Dialling (telephony)

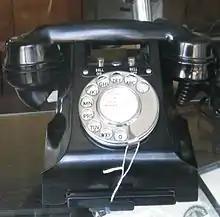
GPO 332 Telephone with letter codes

From 1912, the British General Post Office, which also operated the British telephone system, installed several automatic telephone exchanges from several vendors in trials at Darlington on 10 October 1914 (rotary system), Fleetwood (relay exchange from Sweden), Grimsby (Siemens), Hereford (Lorimer) and Leeds (Strowger). The BPO selected the Strowger switches for small and medium cities and towns. However, the selection of switching systems for London and other large cities was not decided until the 1920s, when the Director telephone system was adopted. The Director systems used SXS switches for destination routing and number translation facilities similar to the register used in common-control exchanges. Using similar equipment as in the rest of the network was deemed beneficial and the equipment could be manufactured in Britain.